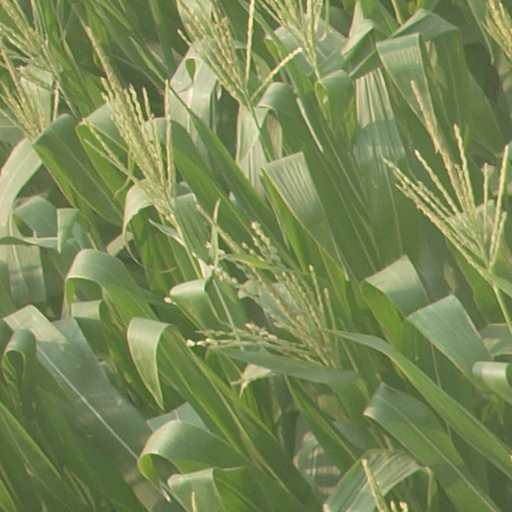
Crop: maize; corn